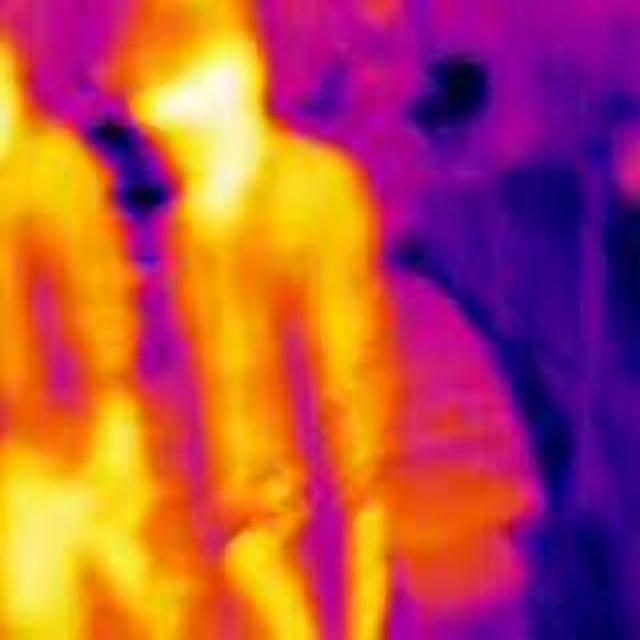
Detected objects:
label: person
label: person